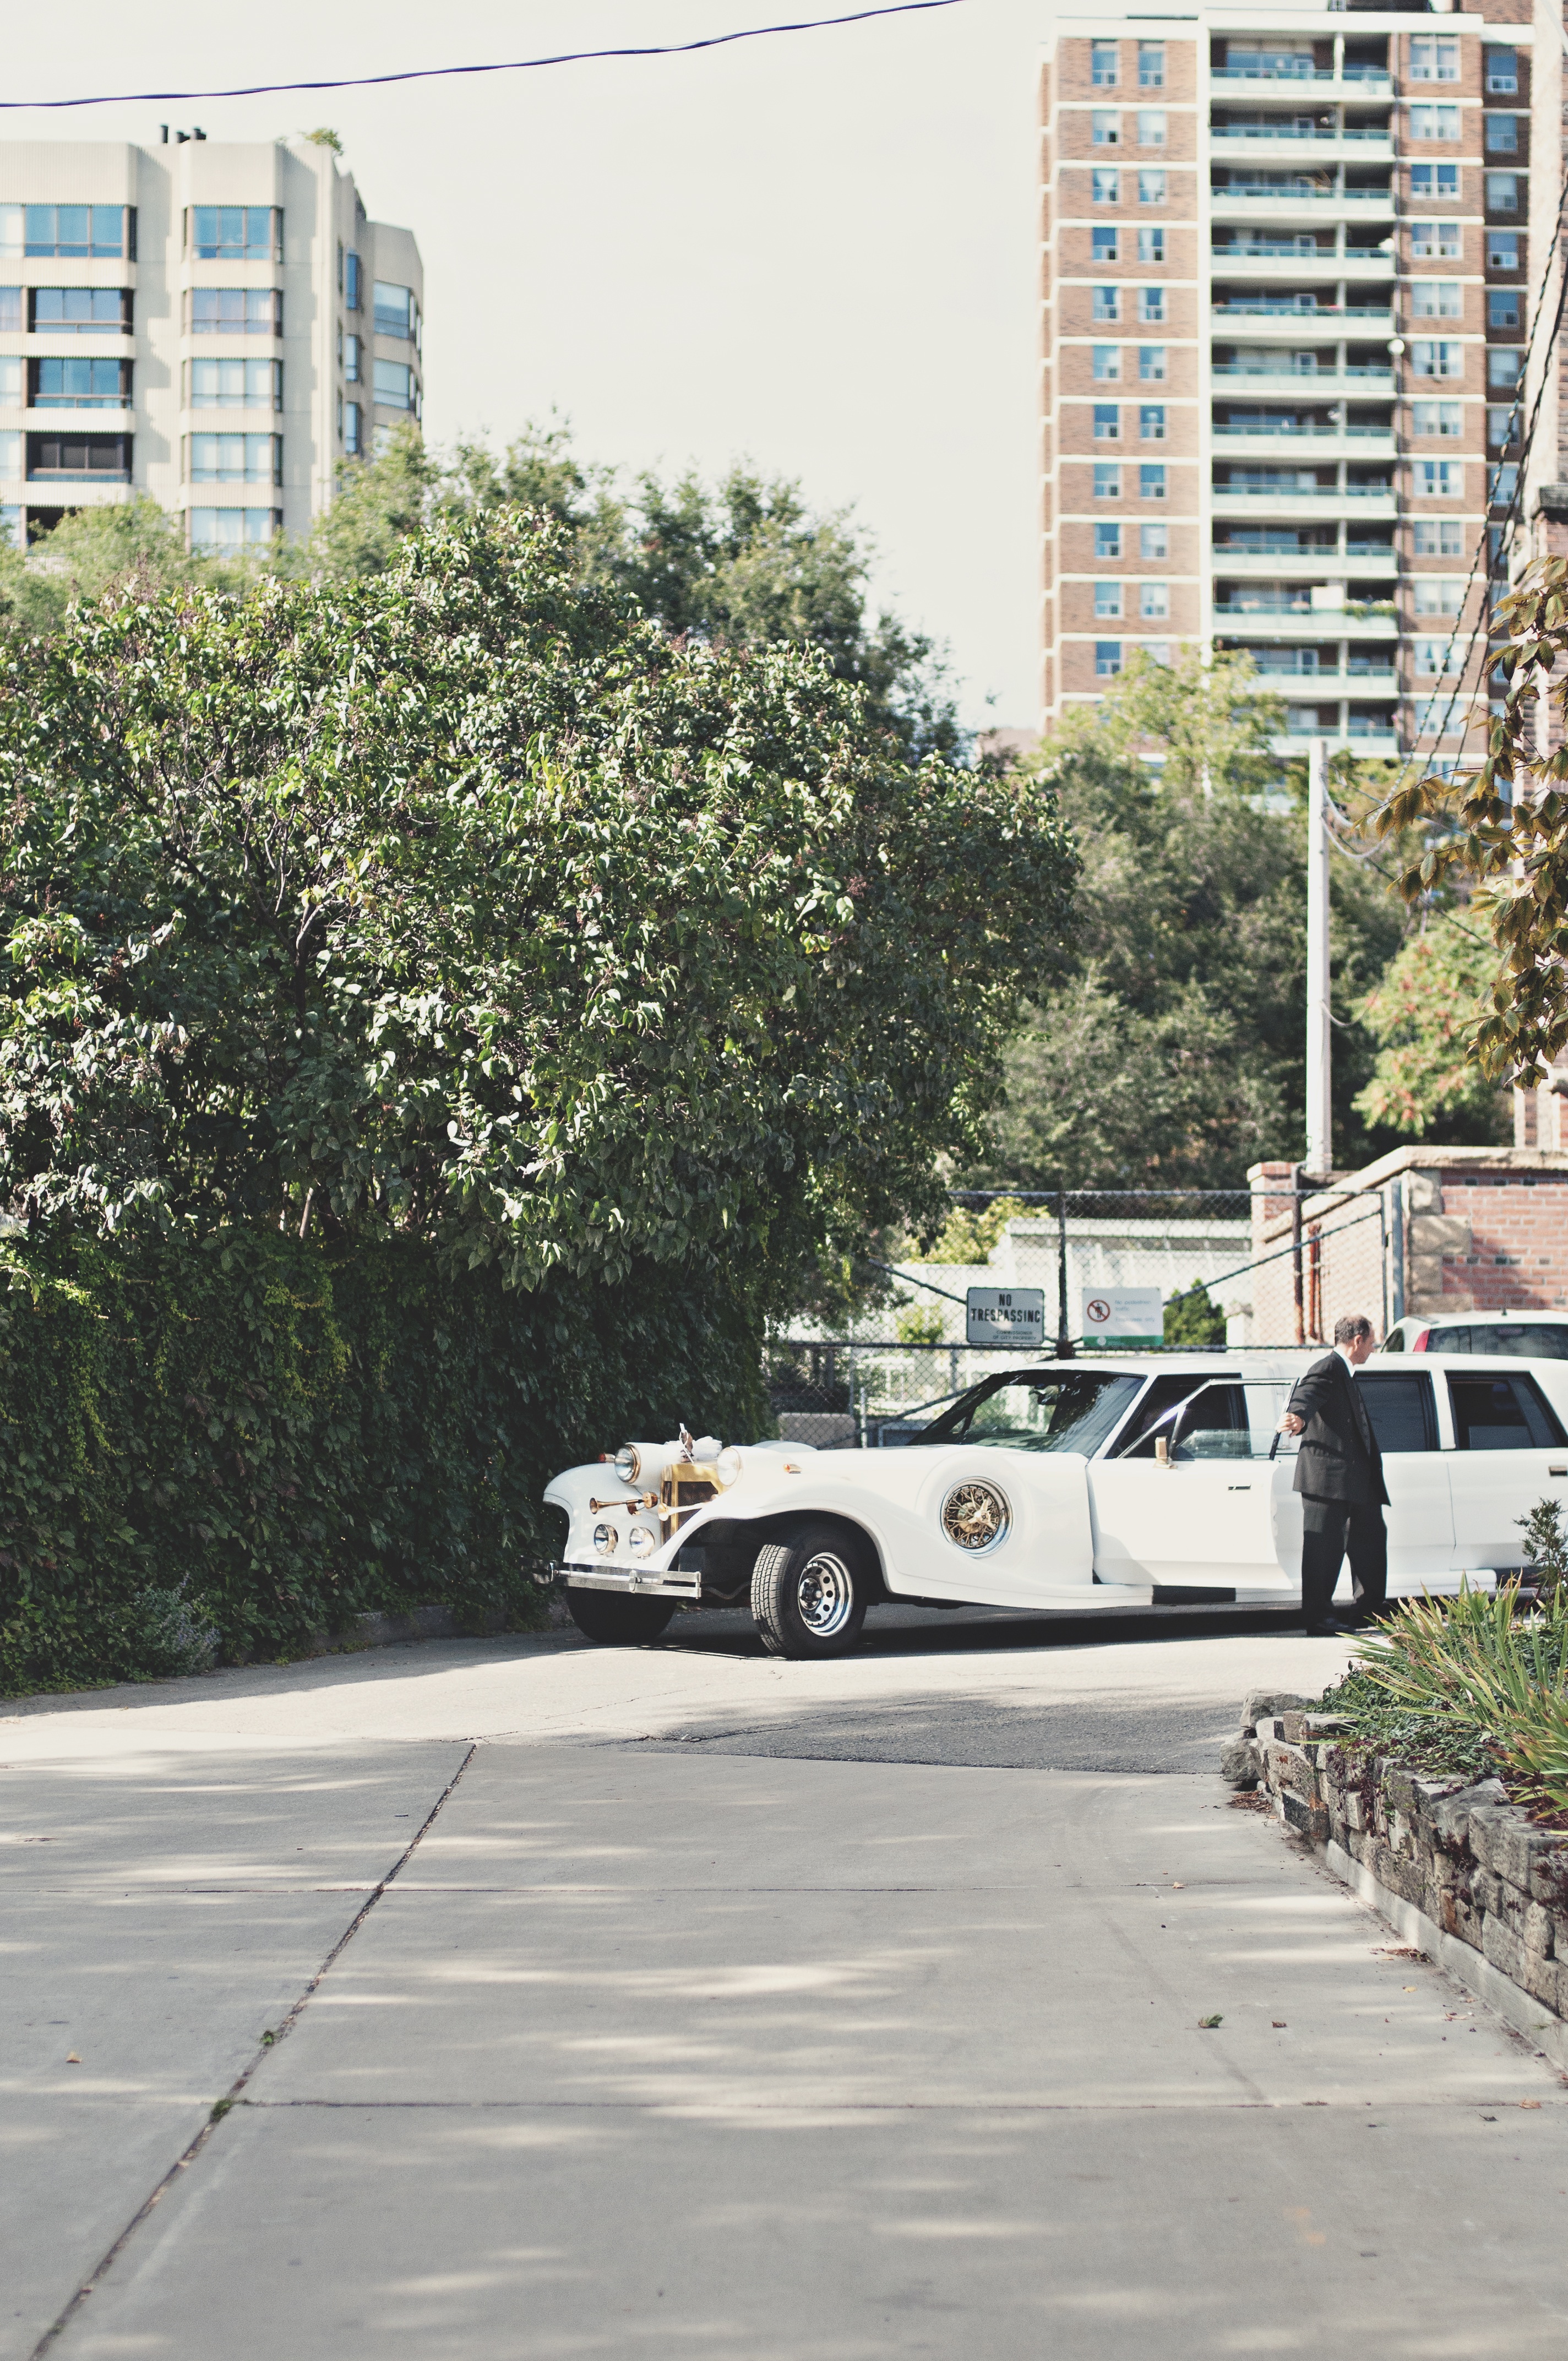
pedestrian, road, street, city, downtown, transport, suburb, vehicle, lane, public transport, infrastructure, urban area, residential area